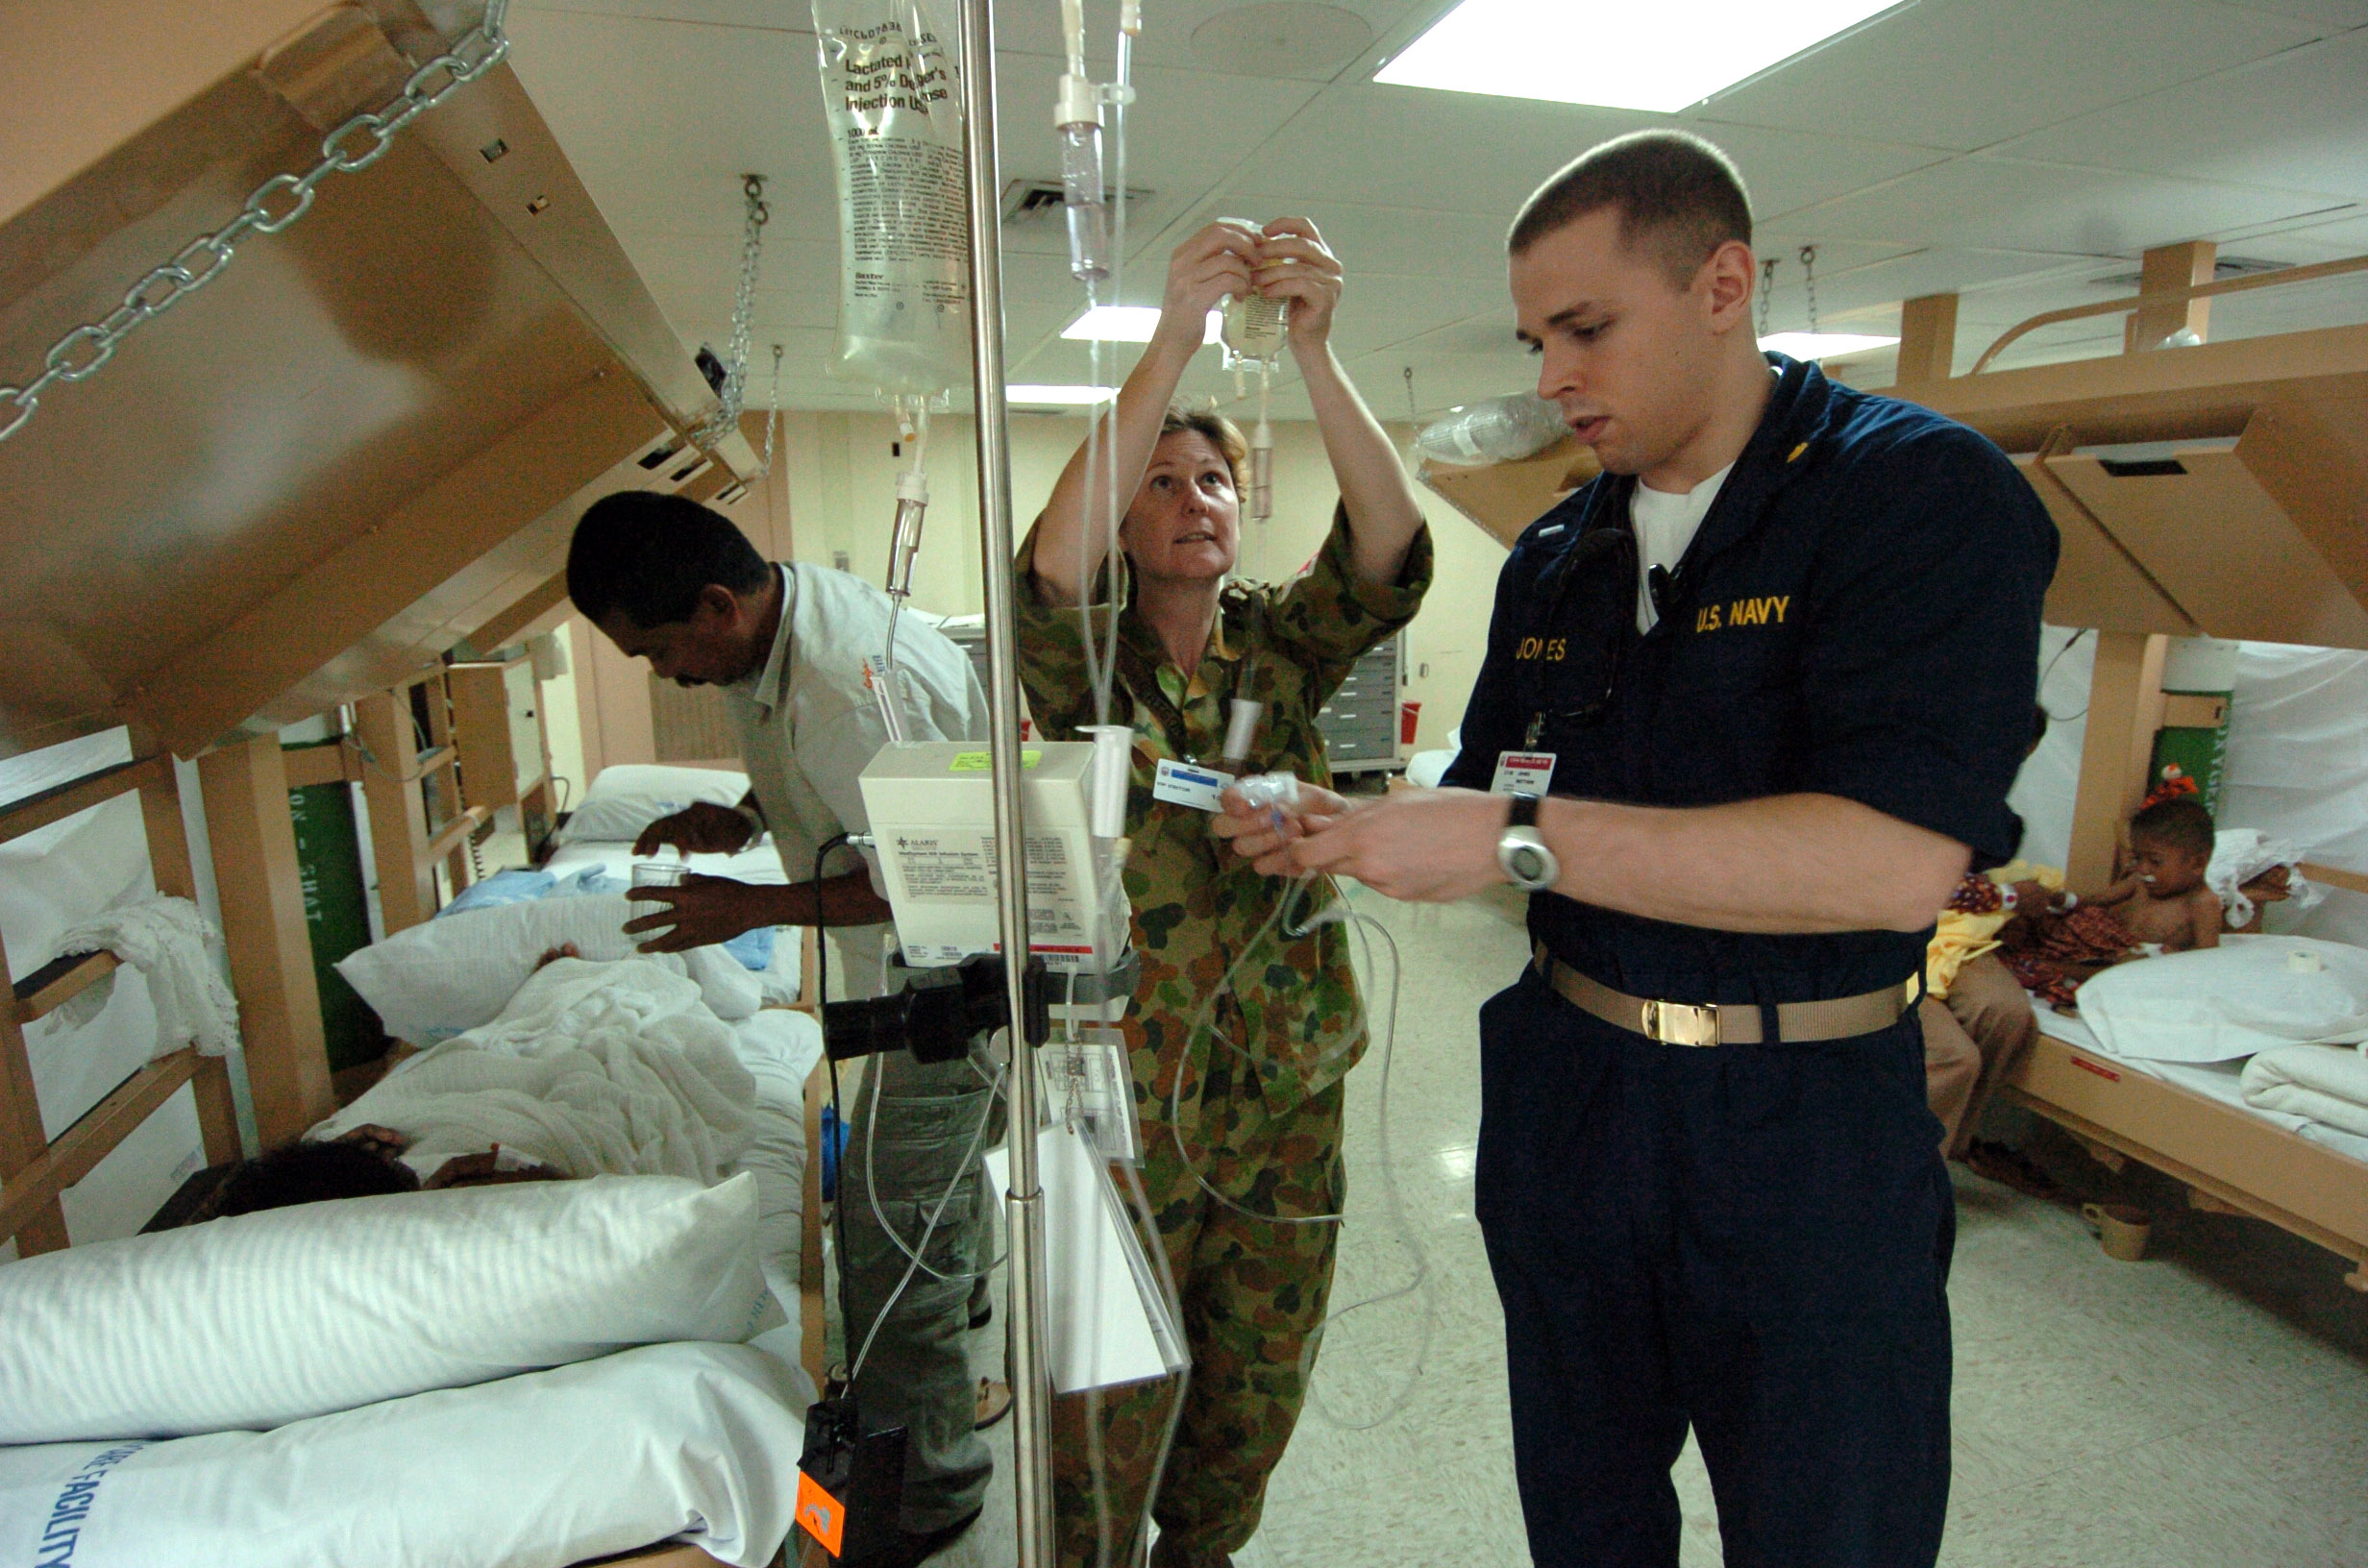
Indian Ocean (Feb. 23, 2005) – Lt.j.g. Matthew Jones shows an Australian Army nursing officer how to operate an IV pump in one of the wards aboard the Military Sealift Command (MSC) hospital ship USNS Mercy (T-AH 19). Mercy is
Specialty: medical-devices